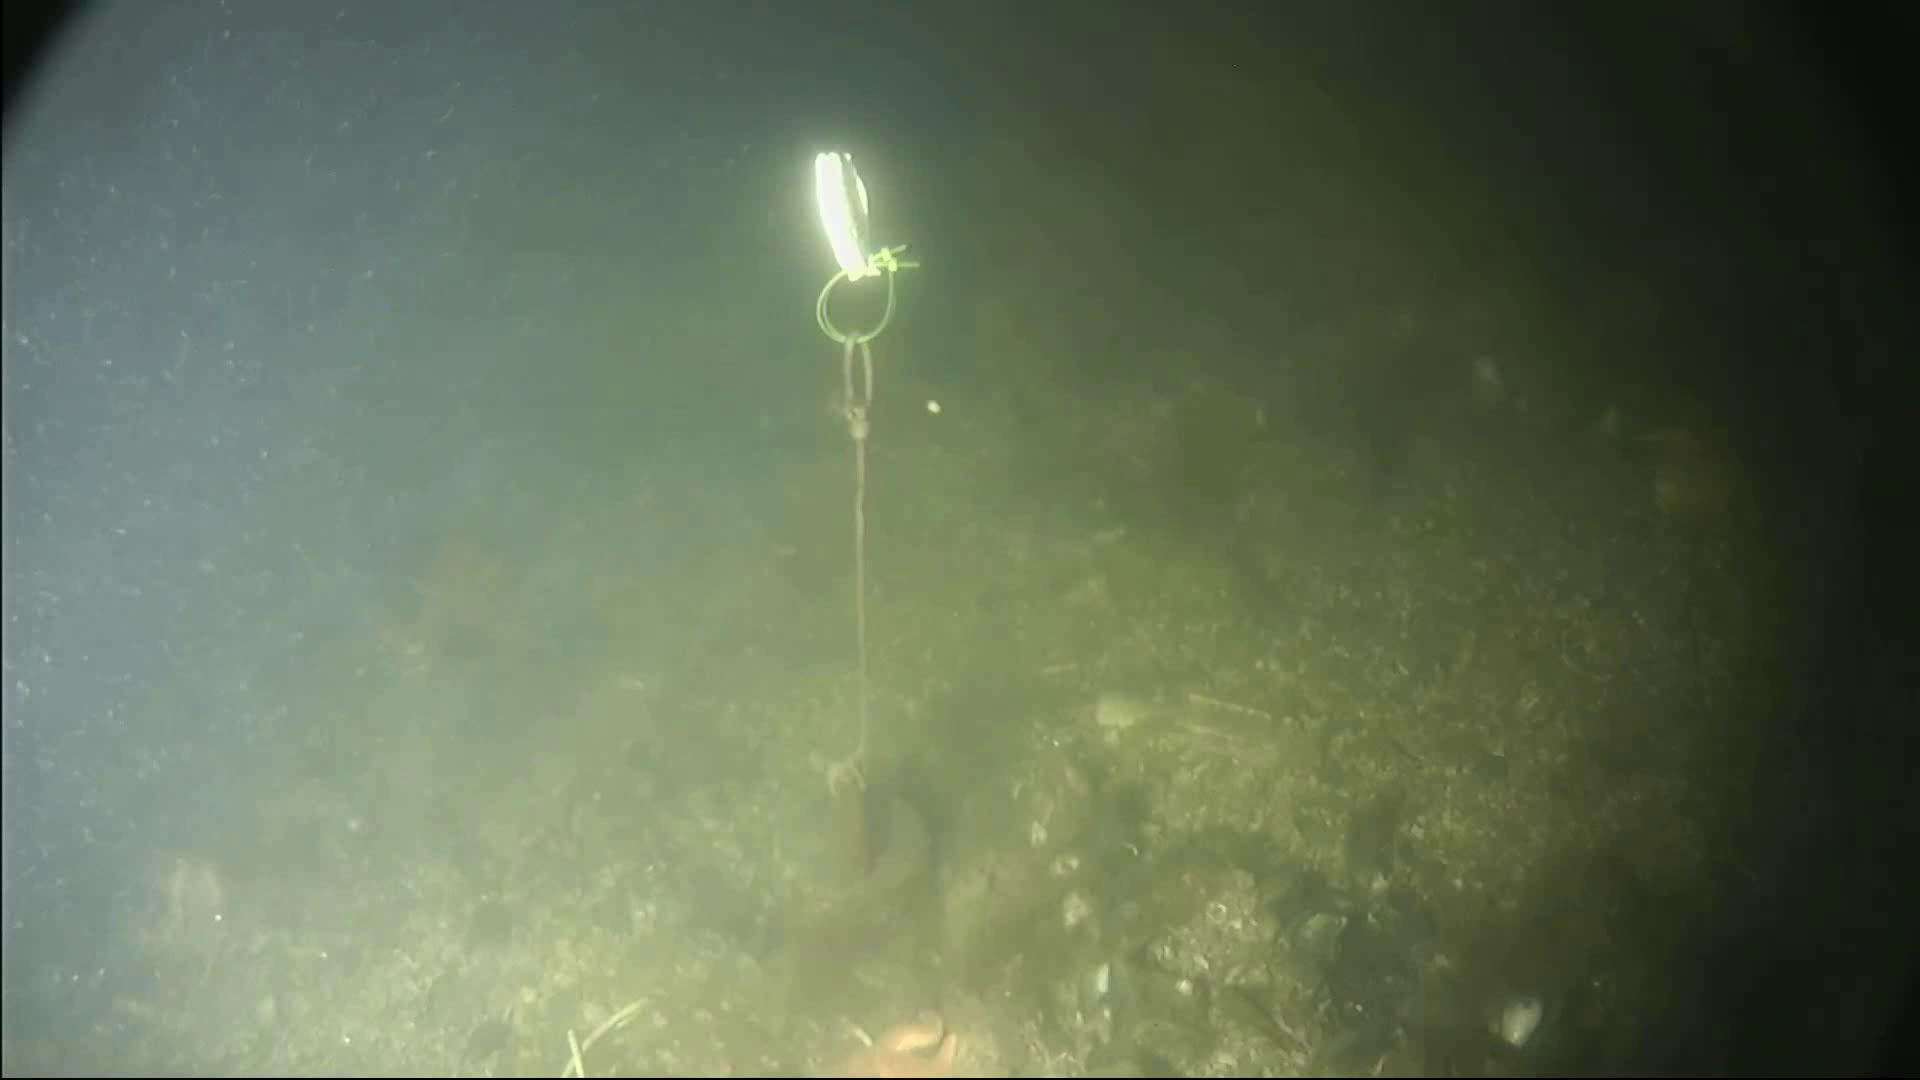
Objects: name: crab
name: starfish